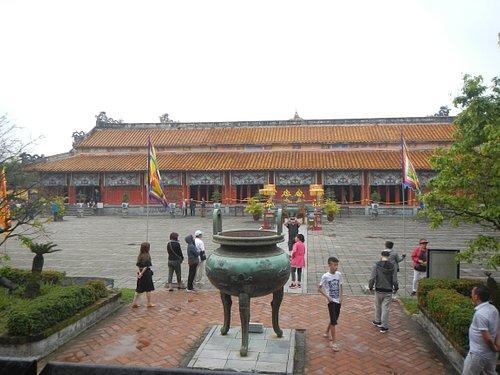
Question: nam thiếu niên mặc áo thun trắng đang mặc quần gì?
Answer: nam thiếu niên mặc áo thun trắng đang mặc quần ngắn màu đen